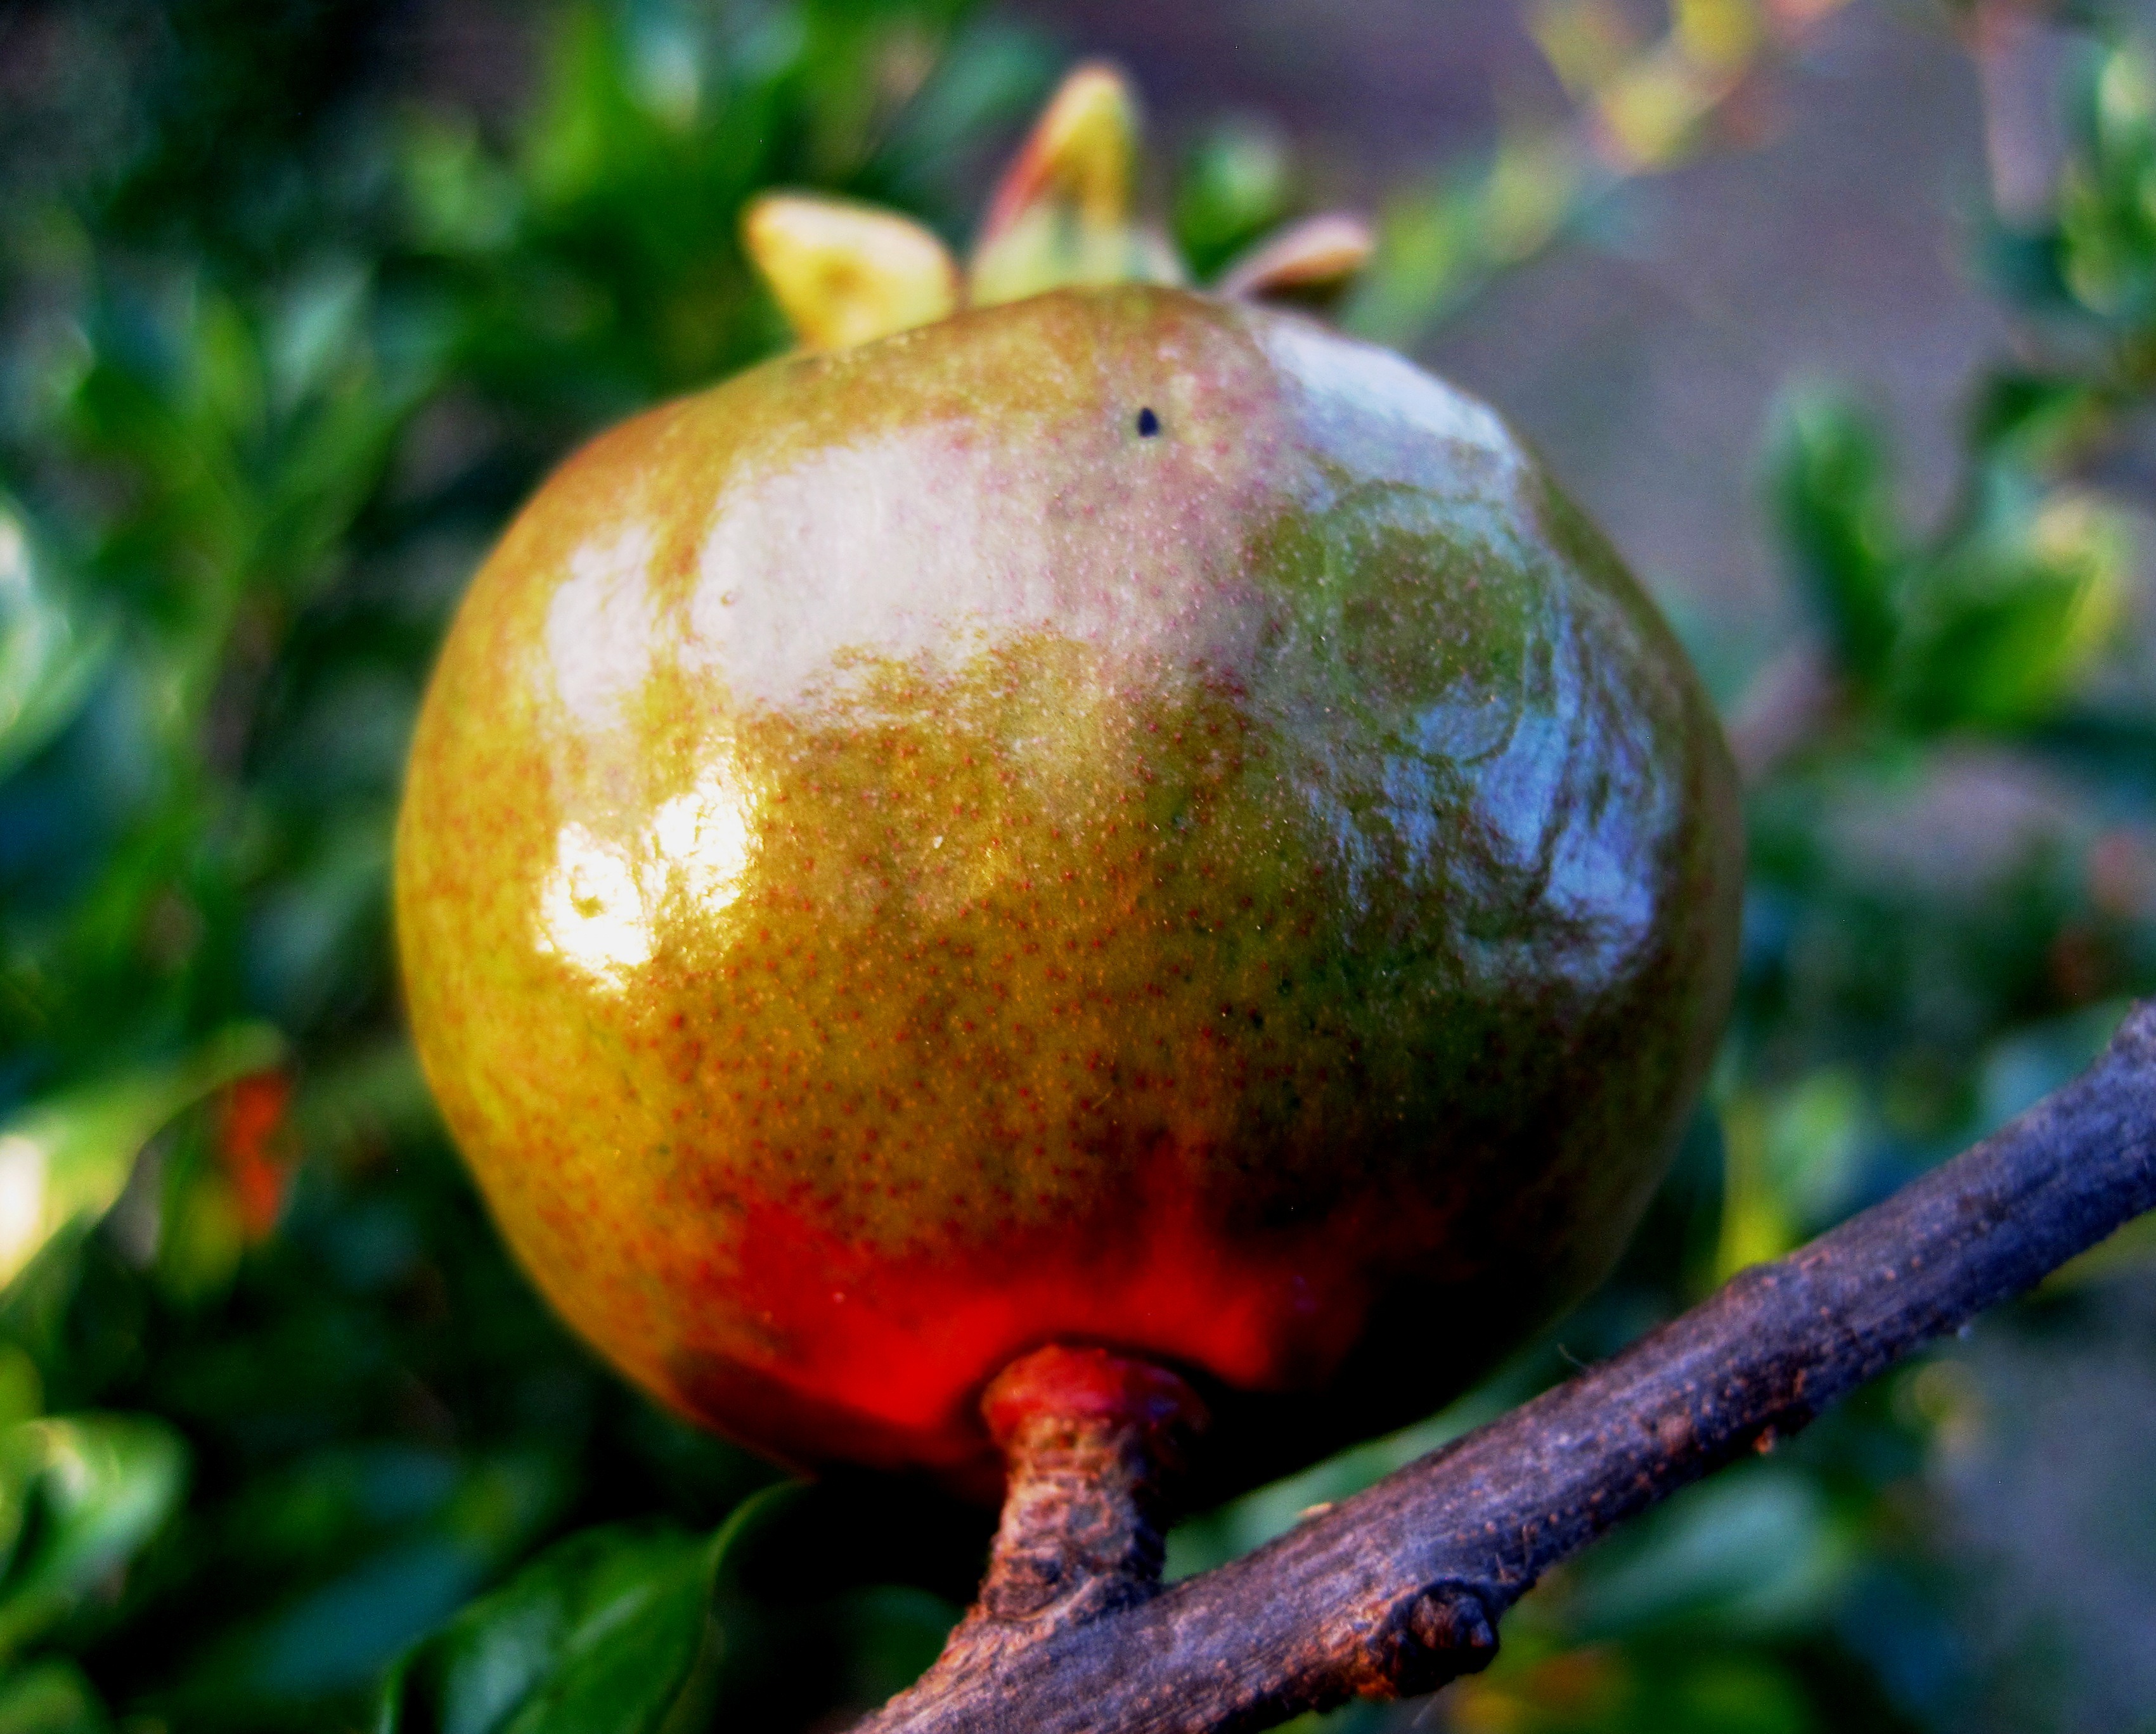
tree, branch, plant, fruit, leaf, round, flower, food, green, red, produce, autumn, garden, flora, twig, pomegranate, shiny, ripening, macro photography, flowering plant, land plant, swelling